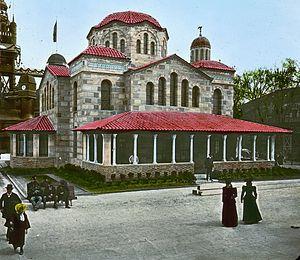
Le pavillon de la Grèce à l'exposition universelle de Paris en 1900. Pavillon néo-byzantin, Lucien Magne, architecte.
L’église du Saint-Sauveur est une église de style néo-byzantin située sur l'avenue Andréas-Syngros, à Néa Smýrni, dans la banlieue d'Athènes.
L'Exposition universelle de 1900 ou L'Exposition de Paris 1900 est la cinquième exposition universelle organisée à Paris après celle de 1855, celle de 1867, celle de 1878 et celle de 1889.